Allyl group

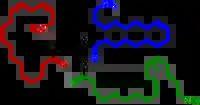
A representative triglyceride found in linseed oil features groups with both doubly allylic sites (linoleic acid and alpha-linolenic acid) and a singly allylic site (oleic acid)

The term homoallylic refers to the position on a carbon skeleton next to an allylic position. In but-3-enyl chloride , the chloride is homoallylic because it is bonded to the homoallylic site.